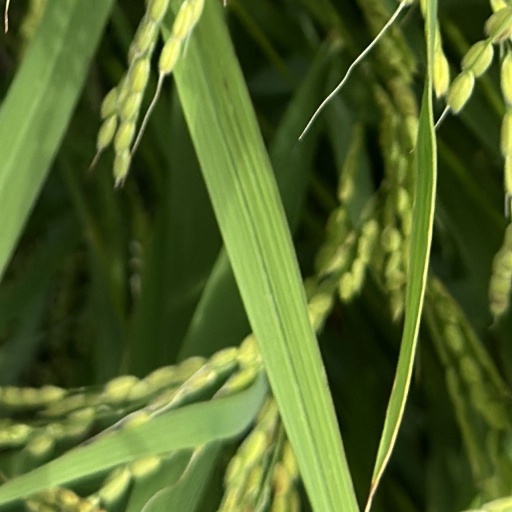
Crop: rice